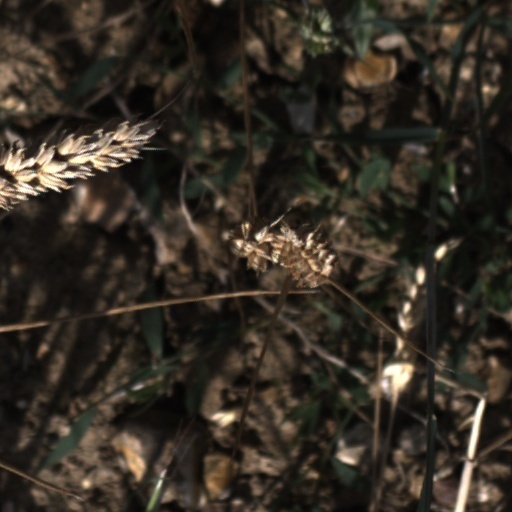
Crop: wheat